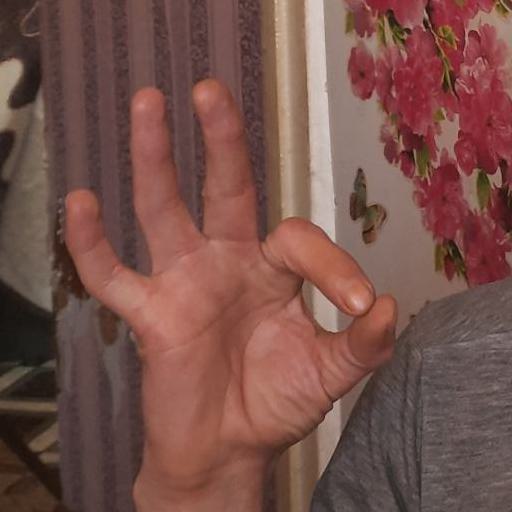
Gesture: ok